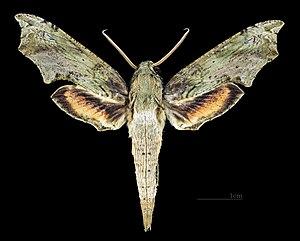
Eupanacra splendens est une espèce de lépidoptères de la famille des Sphingidae, sous-famille des Macroglossinae, tribu des Macroglossini, sous-tribu des Macroglossina et du genre Eupanacra.